USS Scorpion (SSN-589)

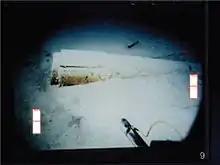
Broken inboard end of "Scorpion" shaft lying on ocean bottom

The Navy suspected possible failure and launched a search, but "Scorpion" and her crew were declared "presumed lost" on 5 June. Her name was struck from the Naval Vessel Register on 30 June. The search continued with a team of mathematical consultants led by John Piña Craven, the chief scientist of the Navy's Special Projects Division. They employed the methods of Bayesian search theory, initially developed during the search for a hydrogen bomb lost off the coast of Palomares, Spain, in January 1966 in the Palomares B-52 crash.